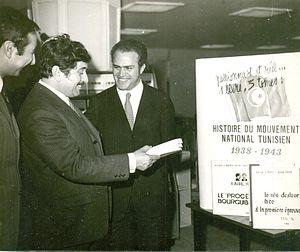
Le mouvement national tunisien désigne, dans sa globalité, le mouvement sociopolitique né au début du XXᵉ siècle, qui mena la lutte contre le protectorat français de Tunisie pour obtenir finalement l'indépendance du pays le 20 mars 1956.
Mohamed Sayah, né le 31 décembre 1933 à Bouhjar et mort le 15 mars 2018 dans la même ville, est un homme politique tunisien.
Mohamed Sayah, né le 31 décembre 1933 à Bouhjar et mort le 15 mars 2018 dans la même ville, est un homme politique tunisien.